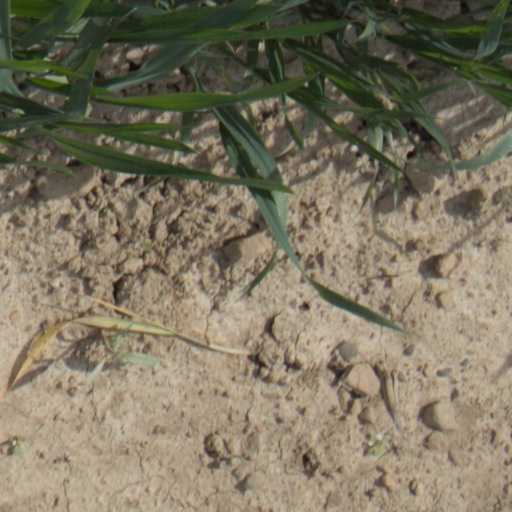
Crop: wheat